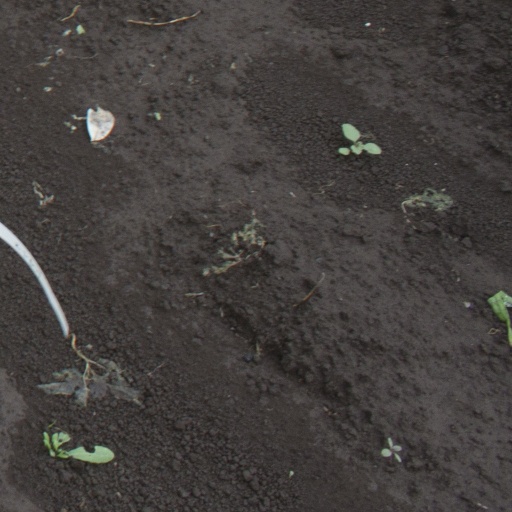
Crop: soybean